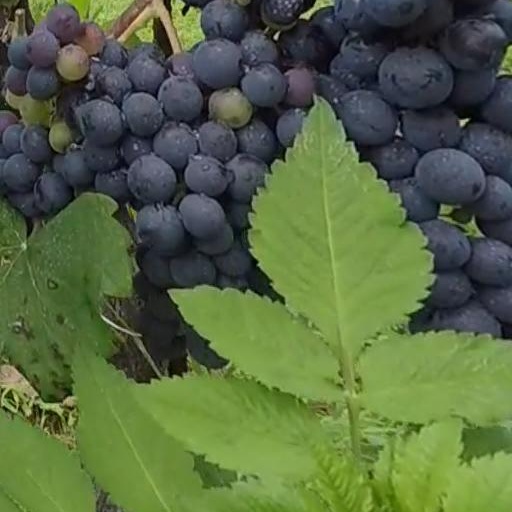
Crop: grape